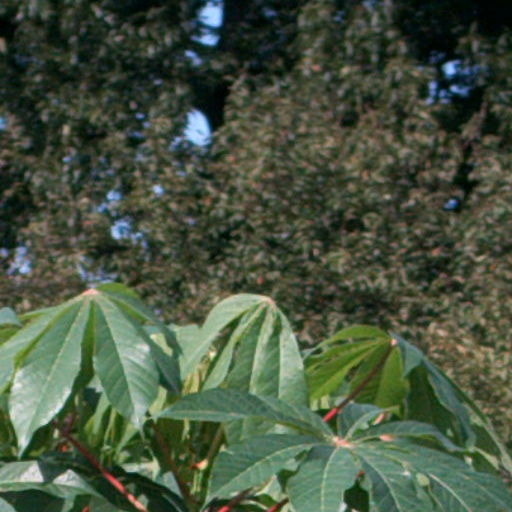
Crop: cassava